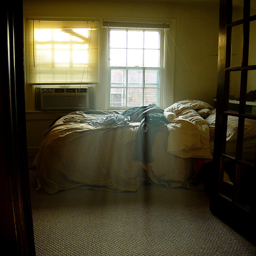
A bedroom that has an unmade bed in it.
a messy bed sits in front of a window
A room with an air conditioner, a bed and blankets.
A bed sitting underneath a window near an air conditioner.
A small dark room with bright light coming in from two windows and a messy bed.